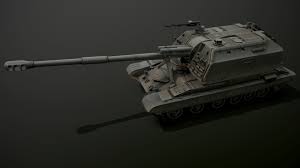
Label: 2S19_MSTA